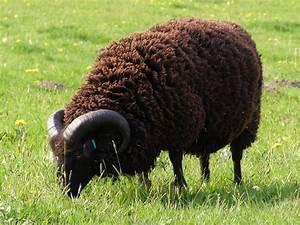
sheep